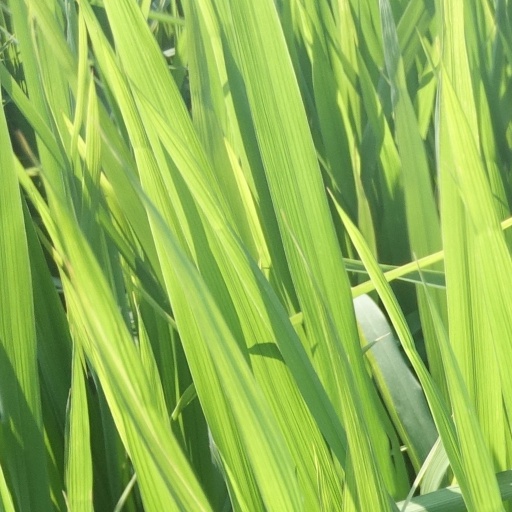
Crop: rice